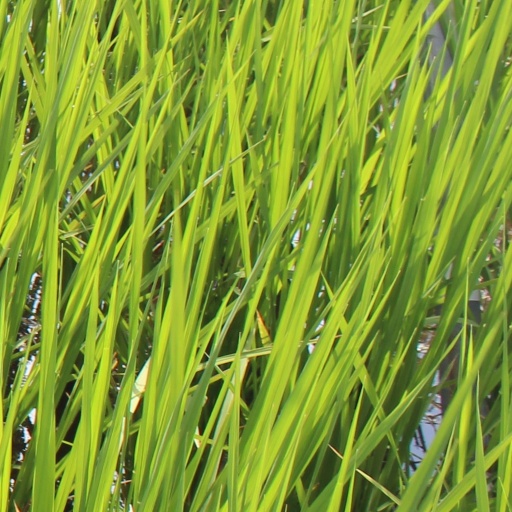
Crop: rice